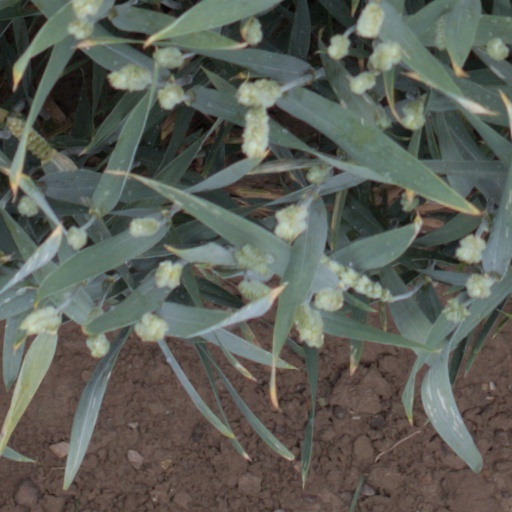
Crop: wheat